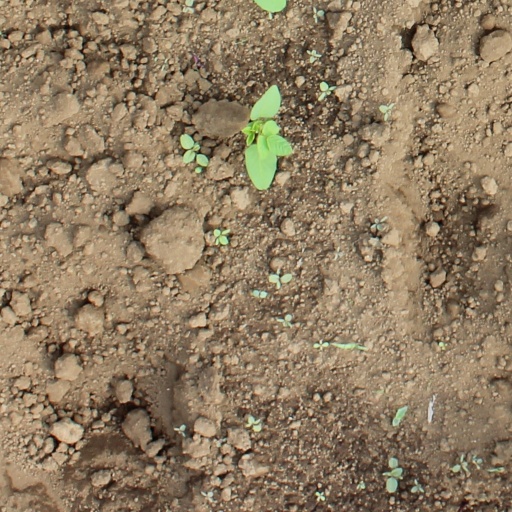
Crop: soybean